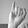
ASL letter: I